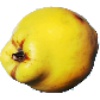
Label: quince